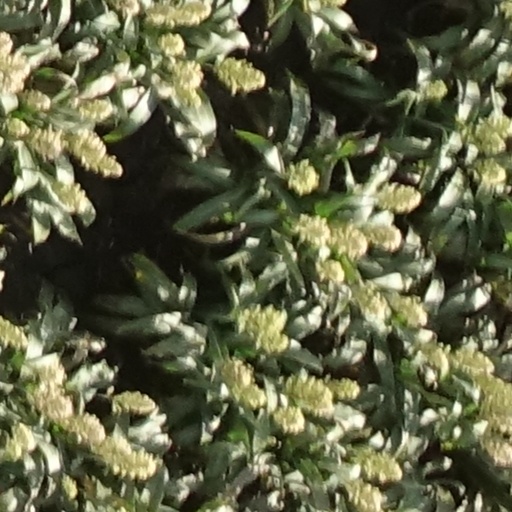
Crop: sorghum